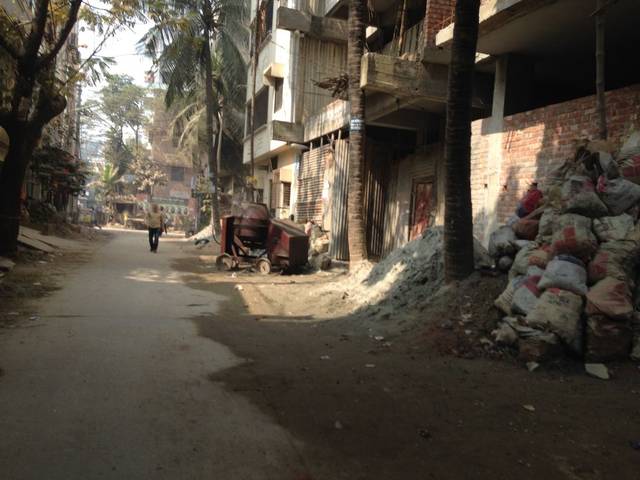
Region: Bangladesh
Coordinates: 23.808, 90.376